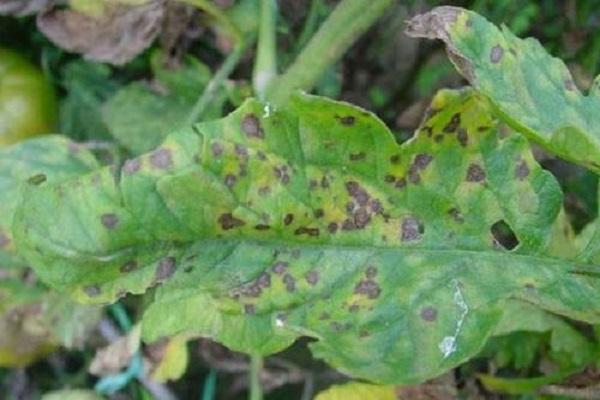
Plant: Tomato
Disease: tomato septoria leaf spot